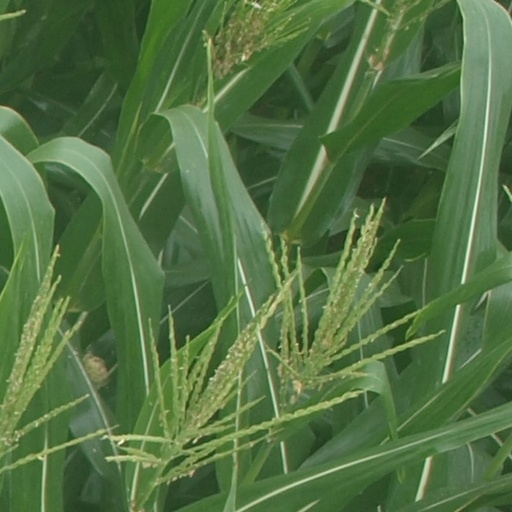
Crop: maize; corn